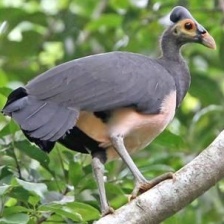
Species: MALEO
Scientific name: MACROCEPHALON MALEO